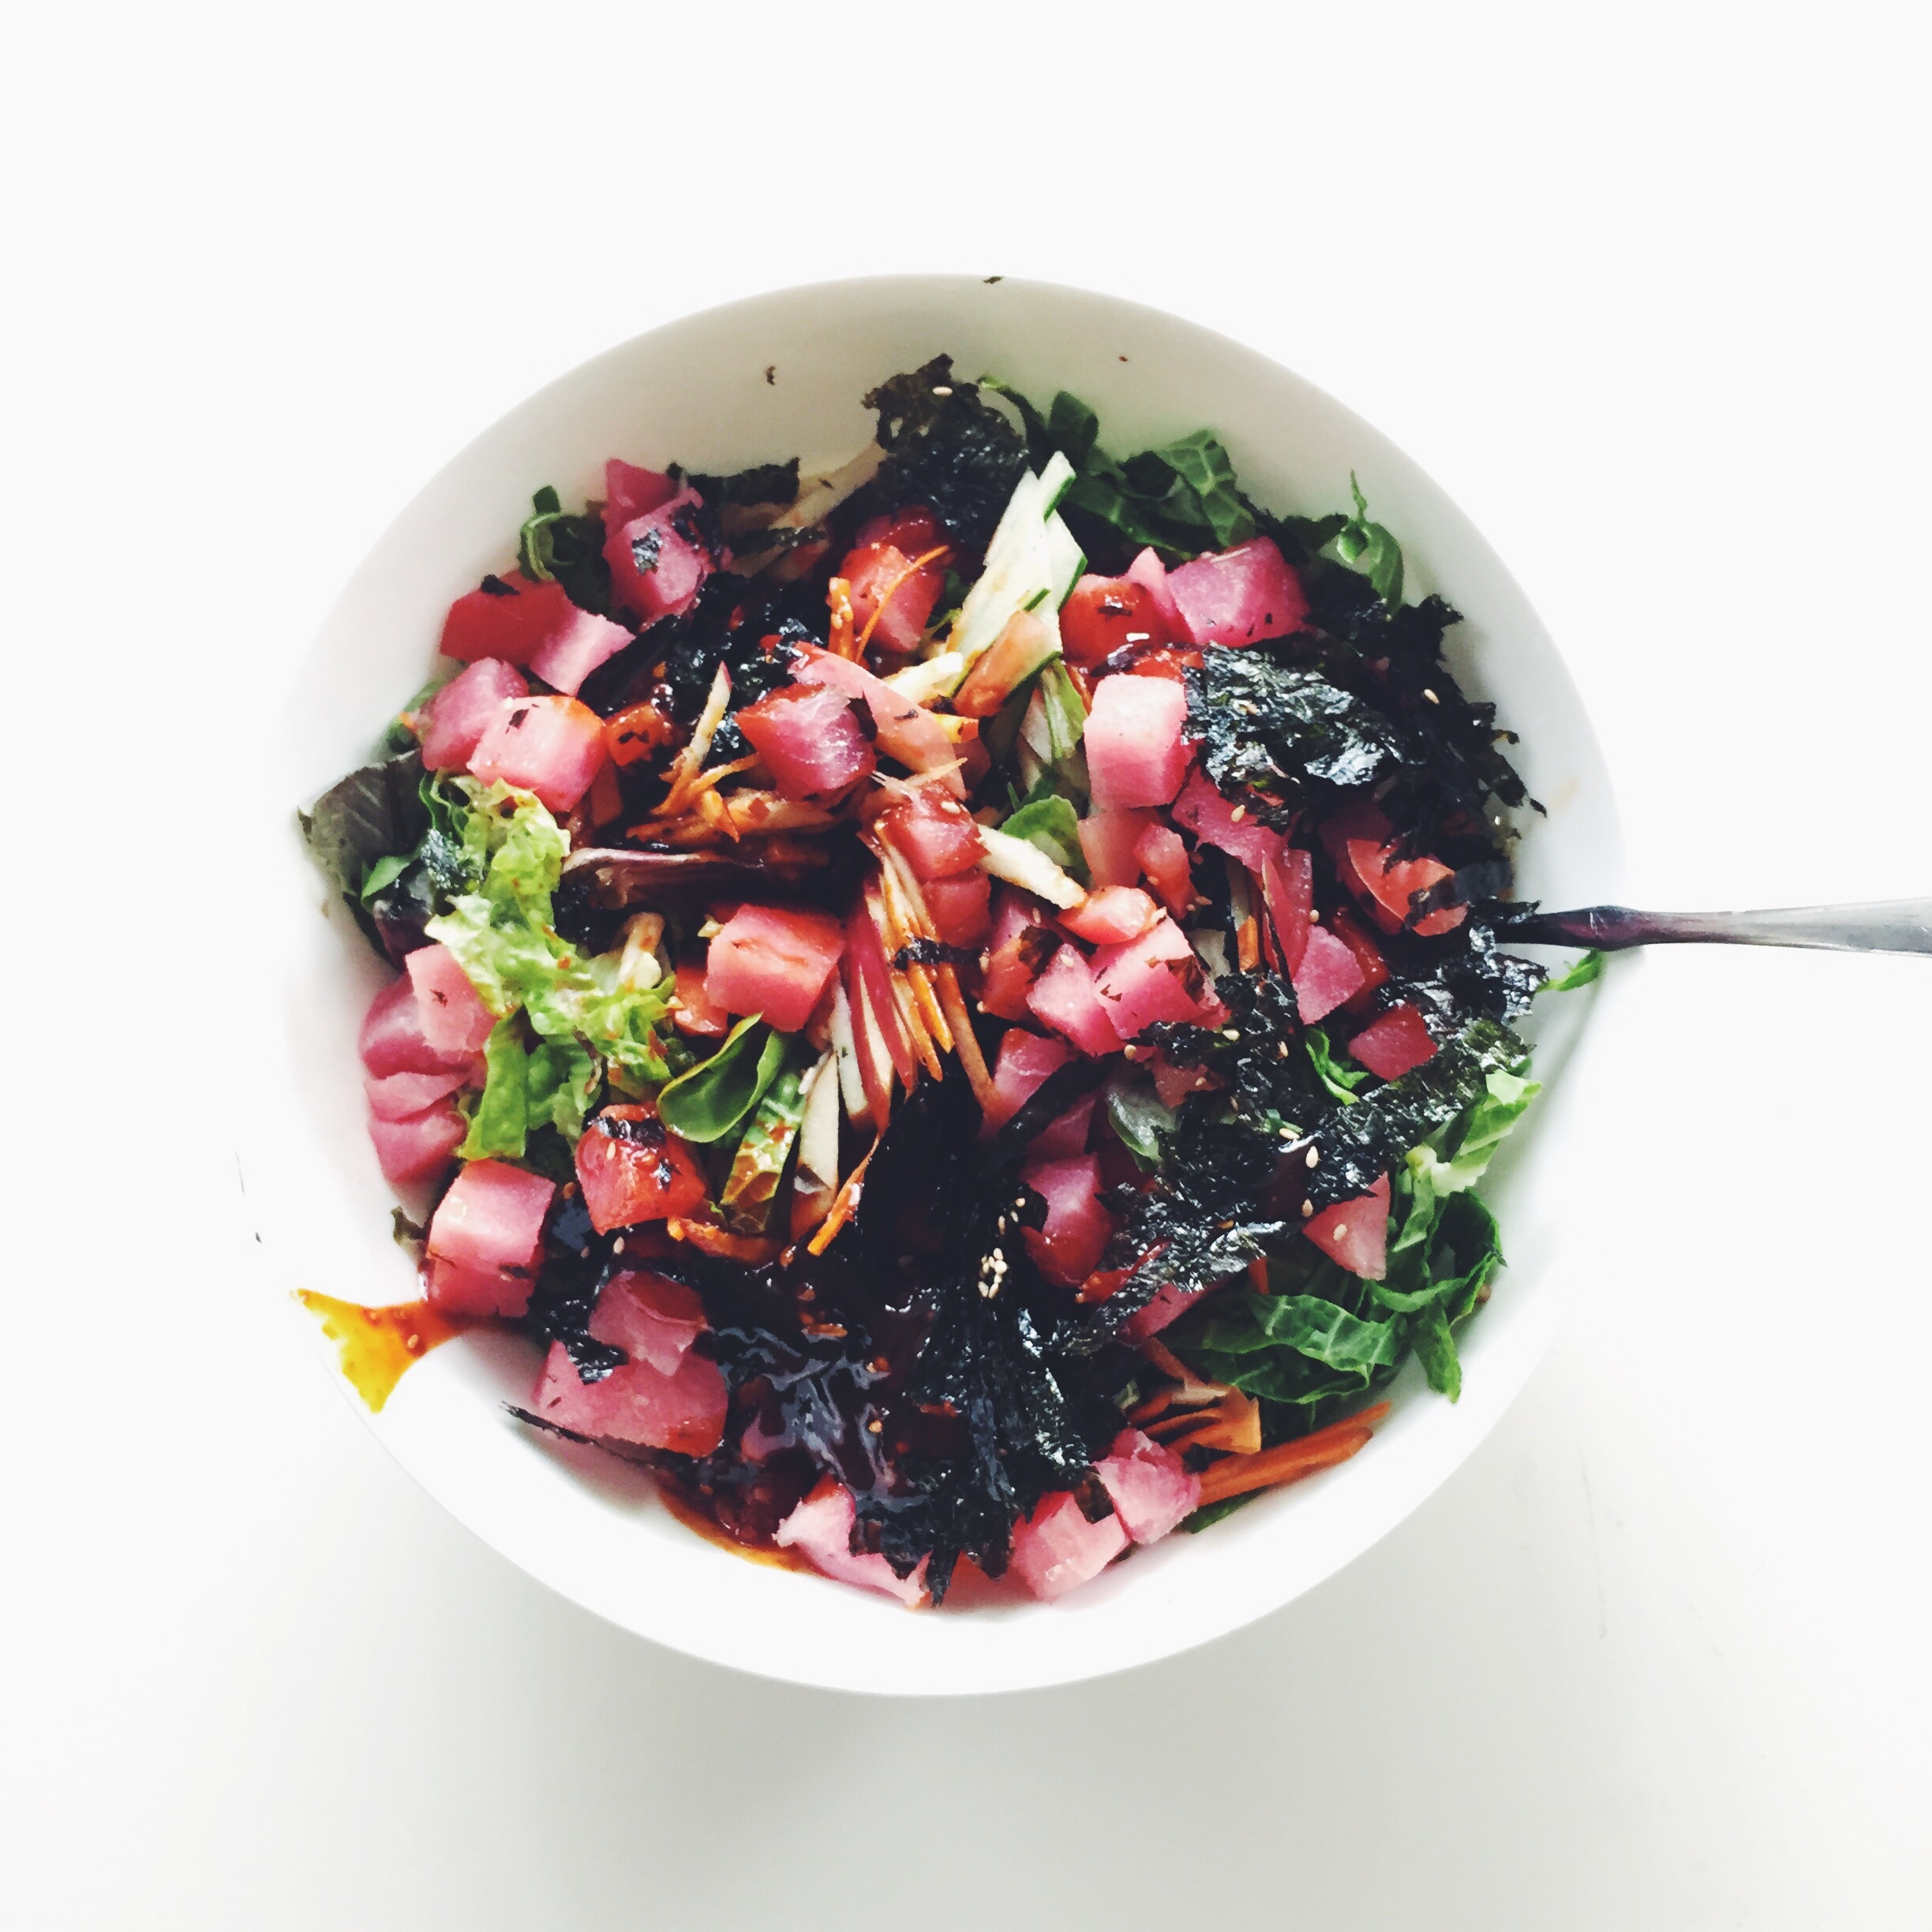
dish, food, salad, produce, vegetable, cuisine, leaf vegetable